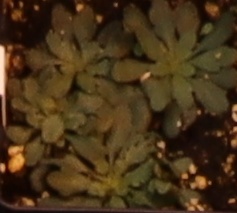
Label: Horseweed